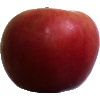
Label: apple_crimson_snow